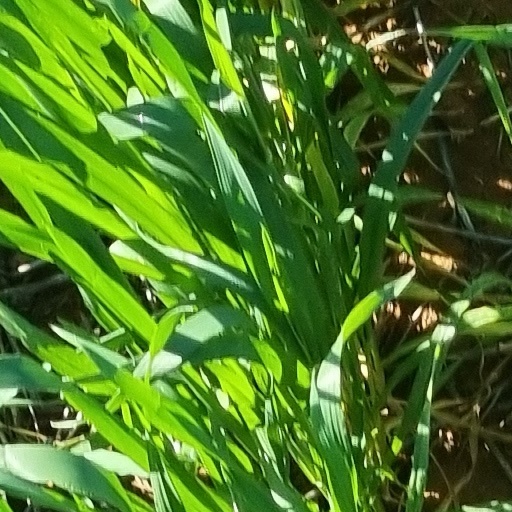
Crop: wheat